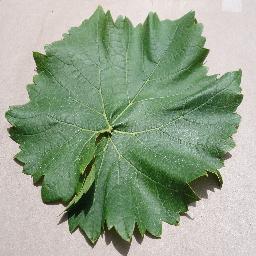
Label: Grape___healthy